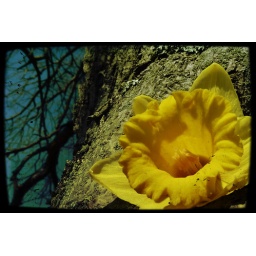
flower in tree